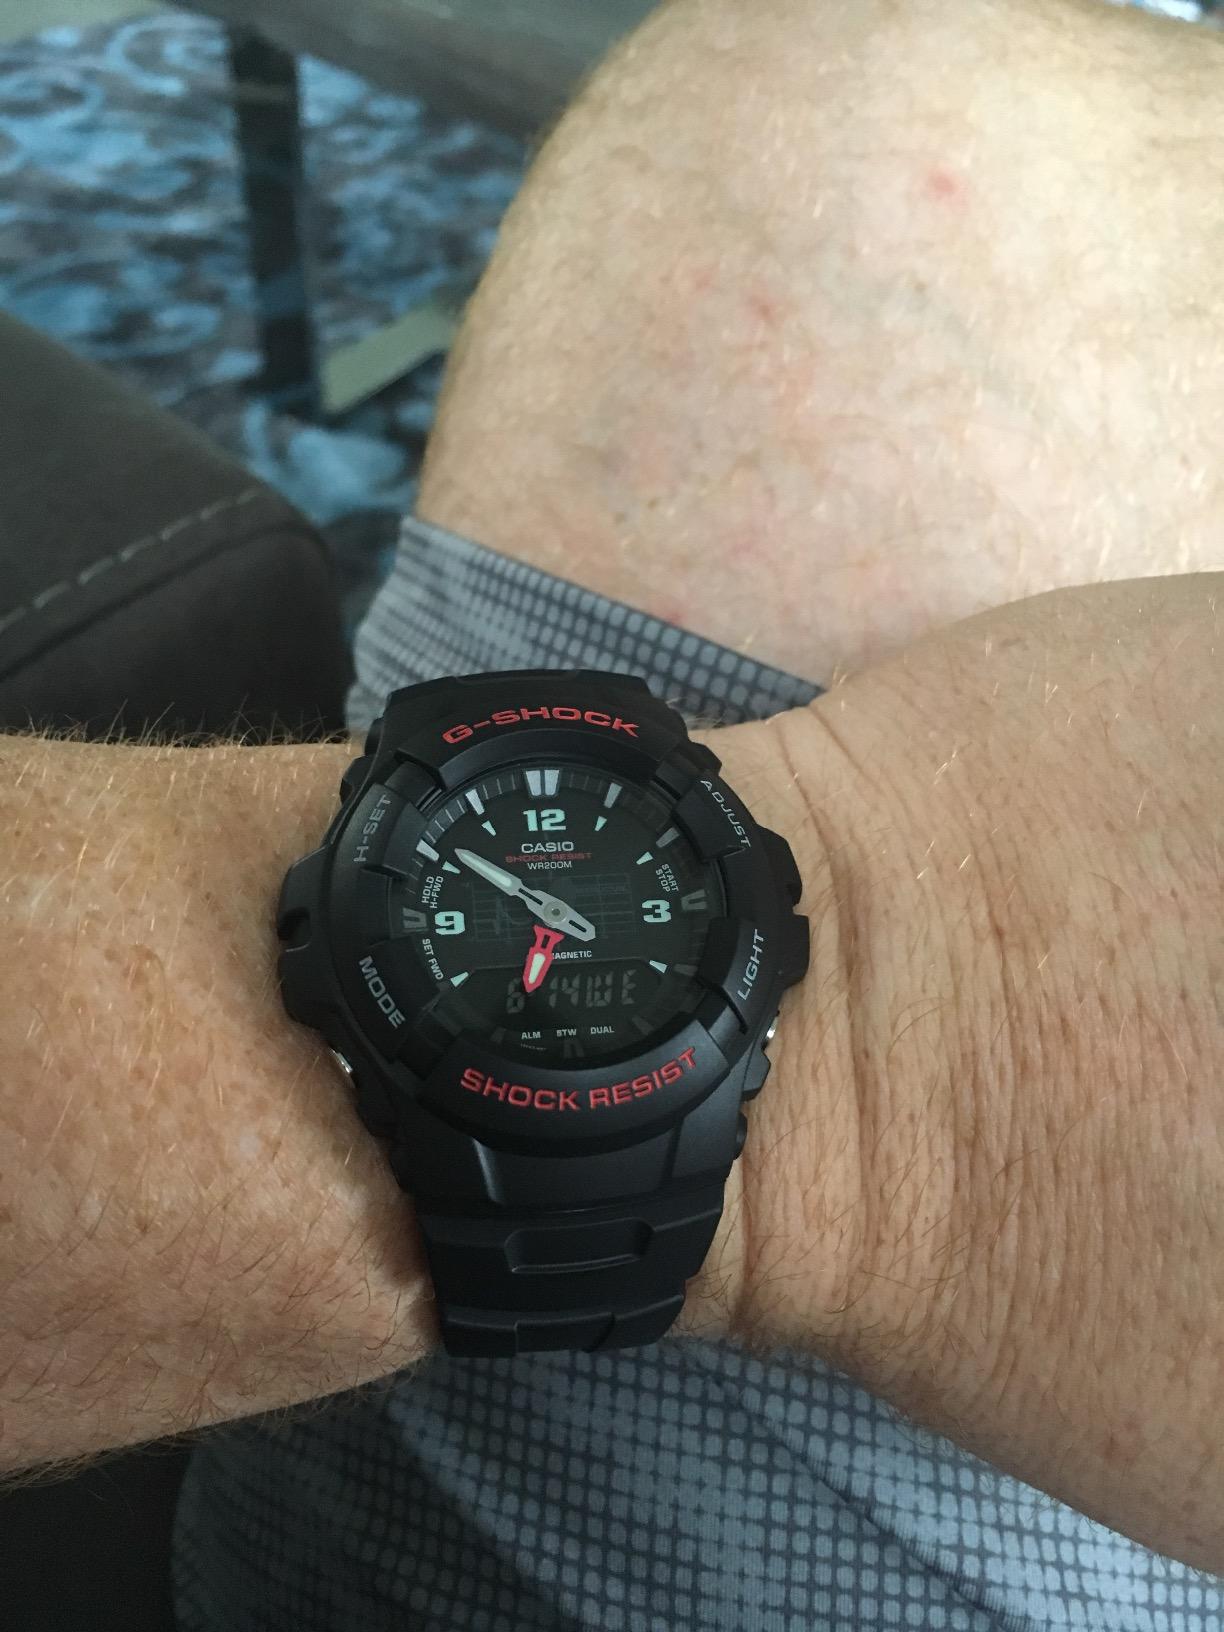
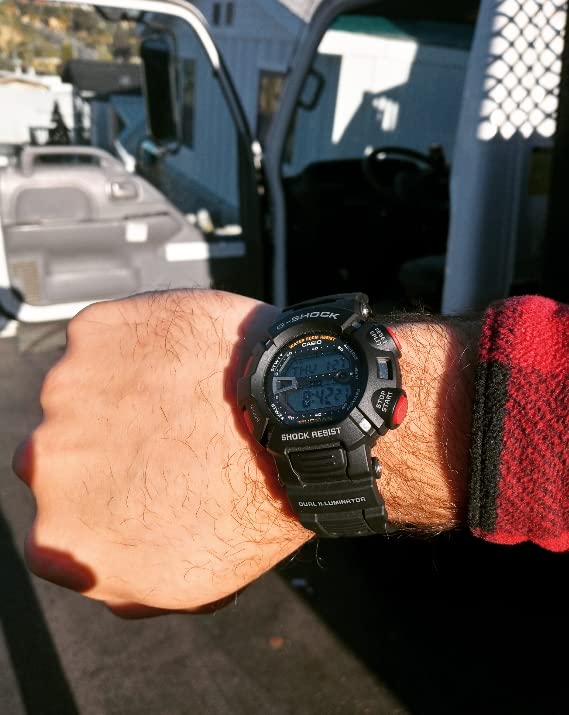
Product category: accessories_watch
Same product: no